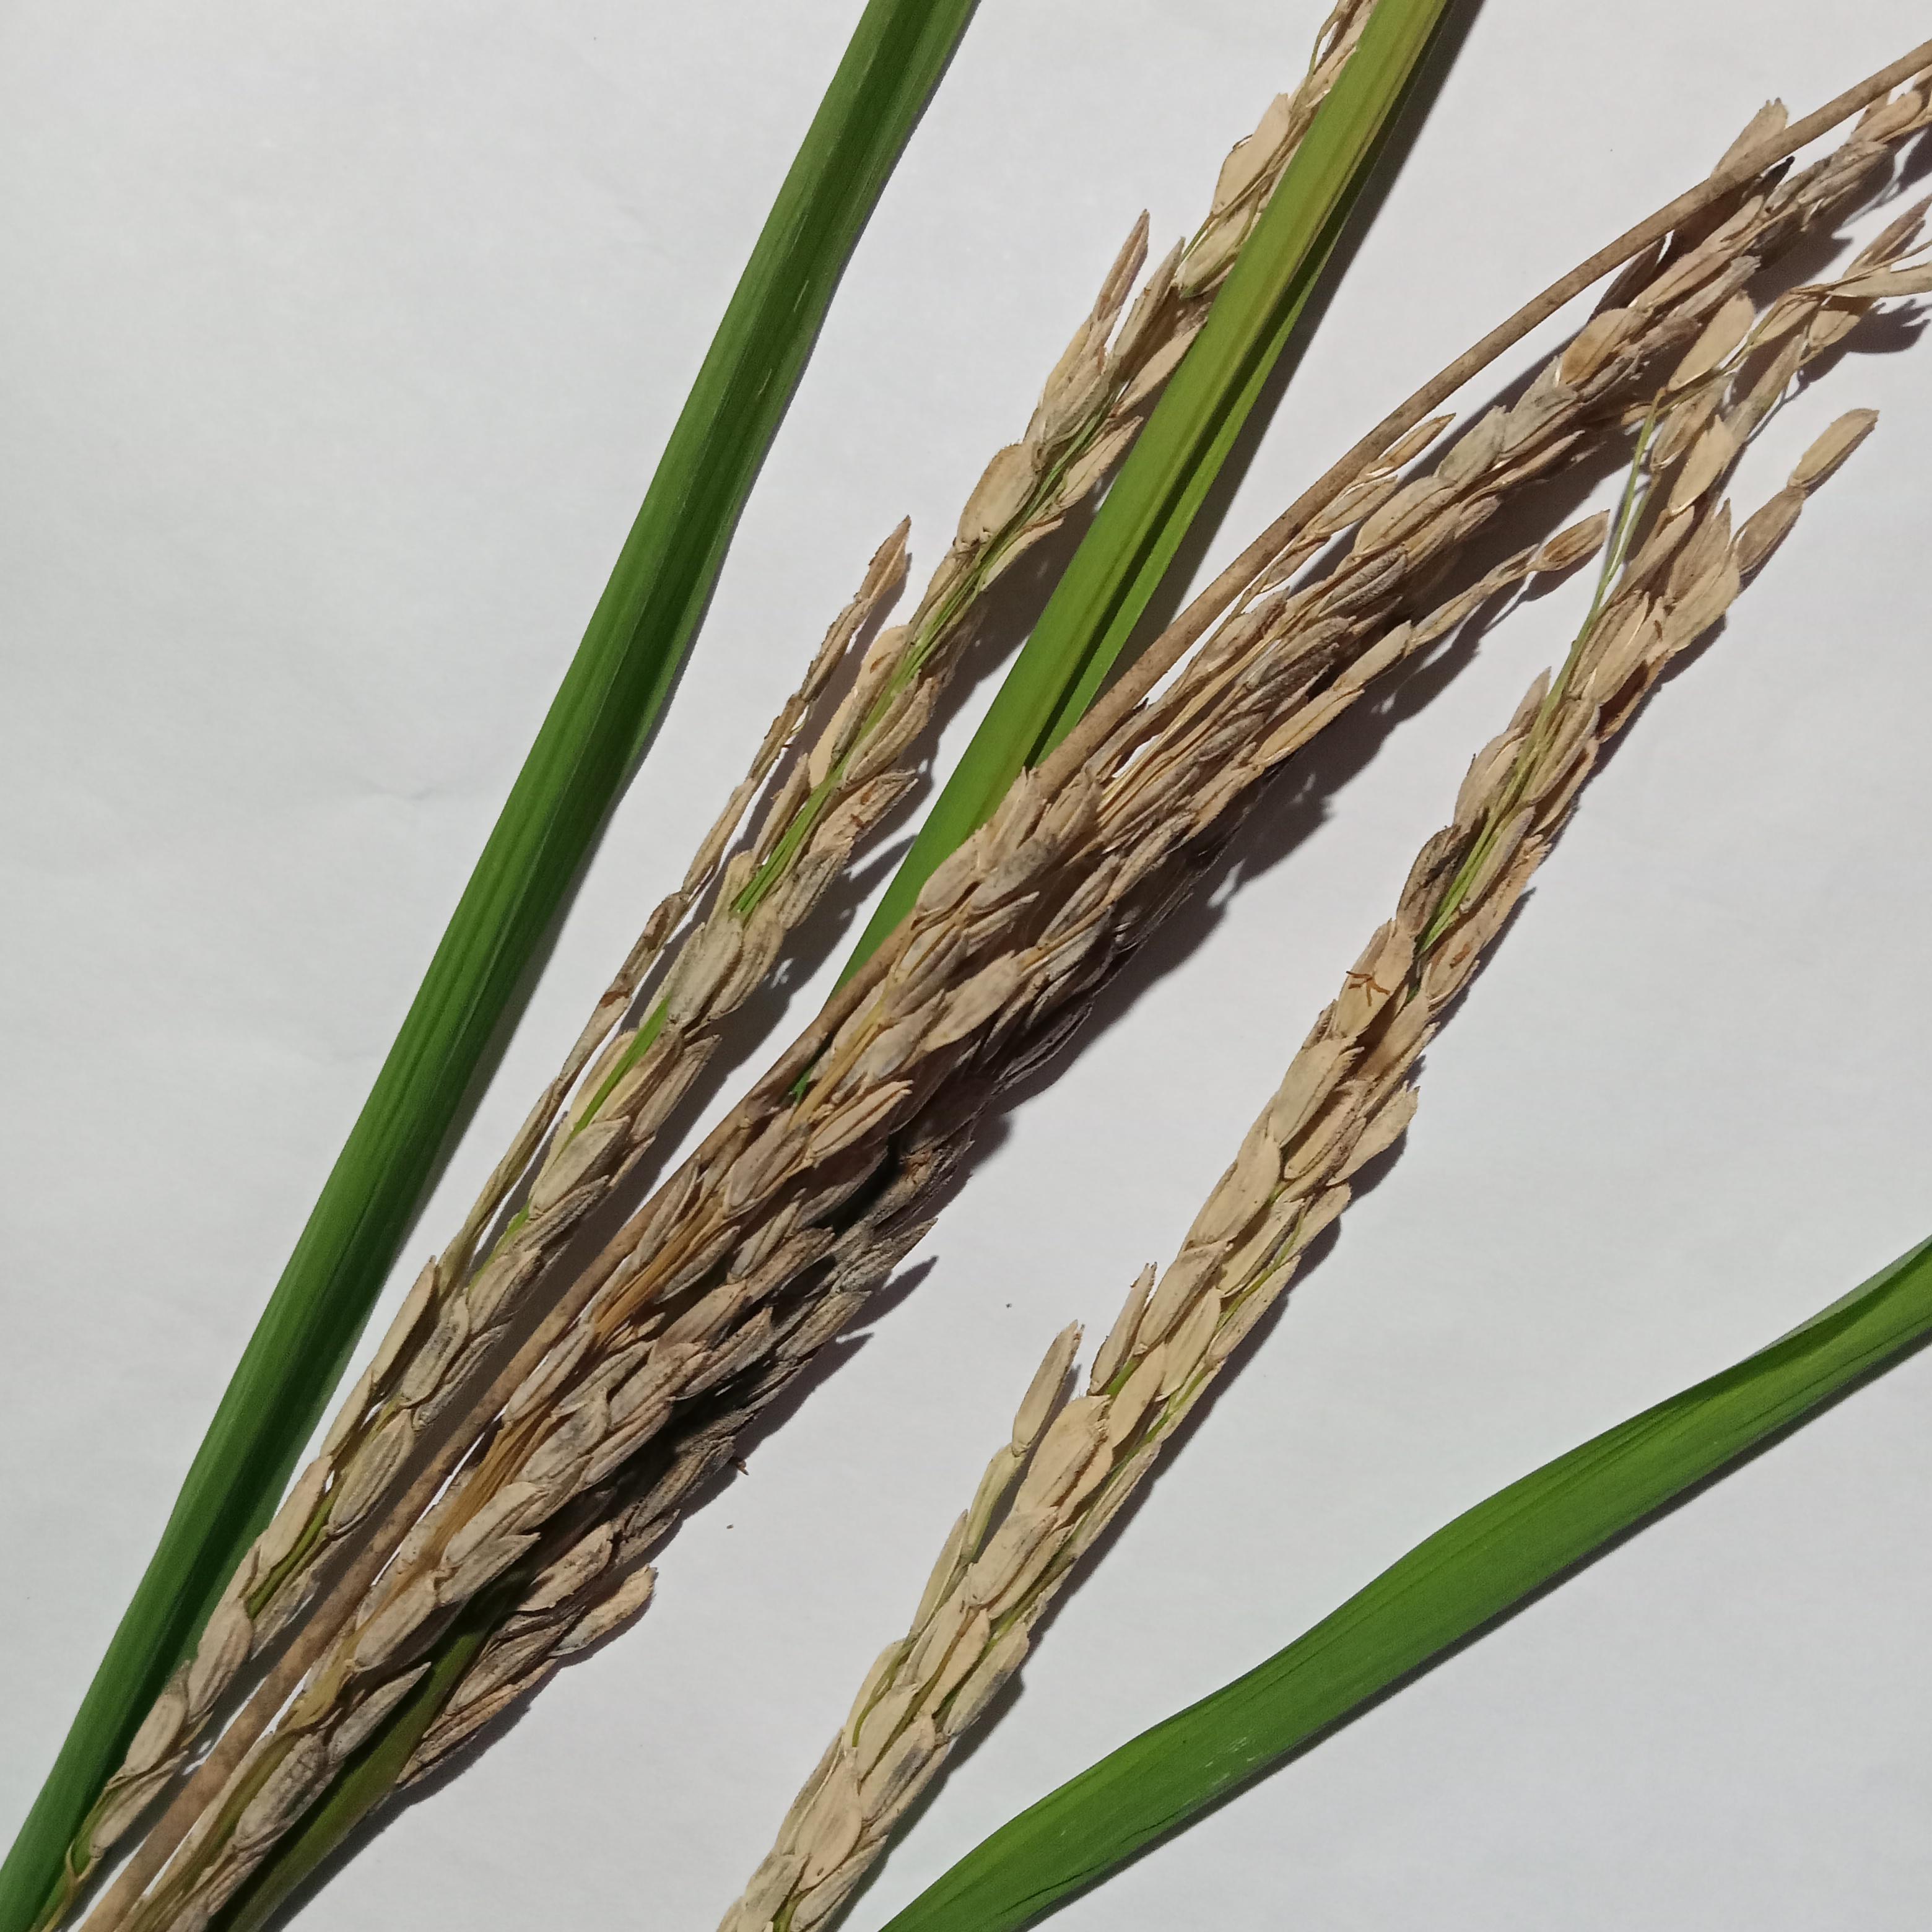
Label: Rice___Neck_Blast